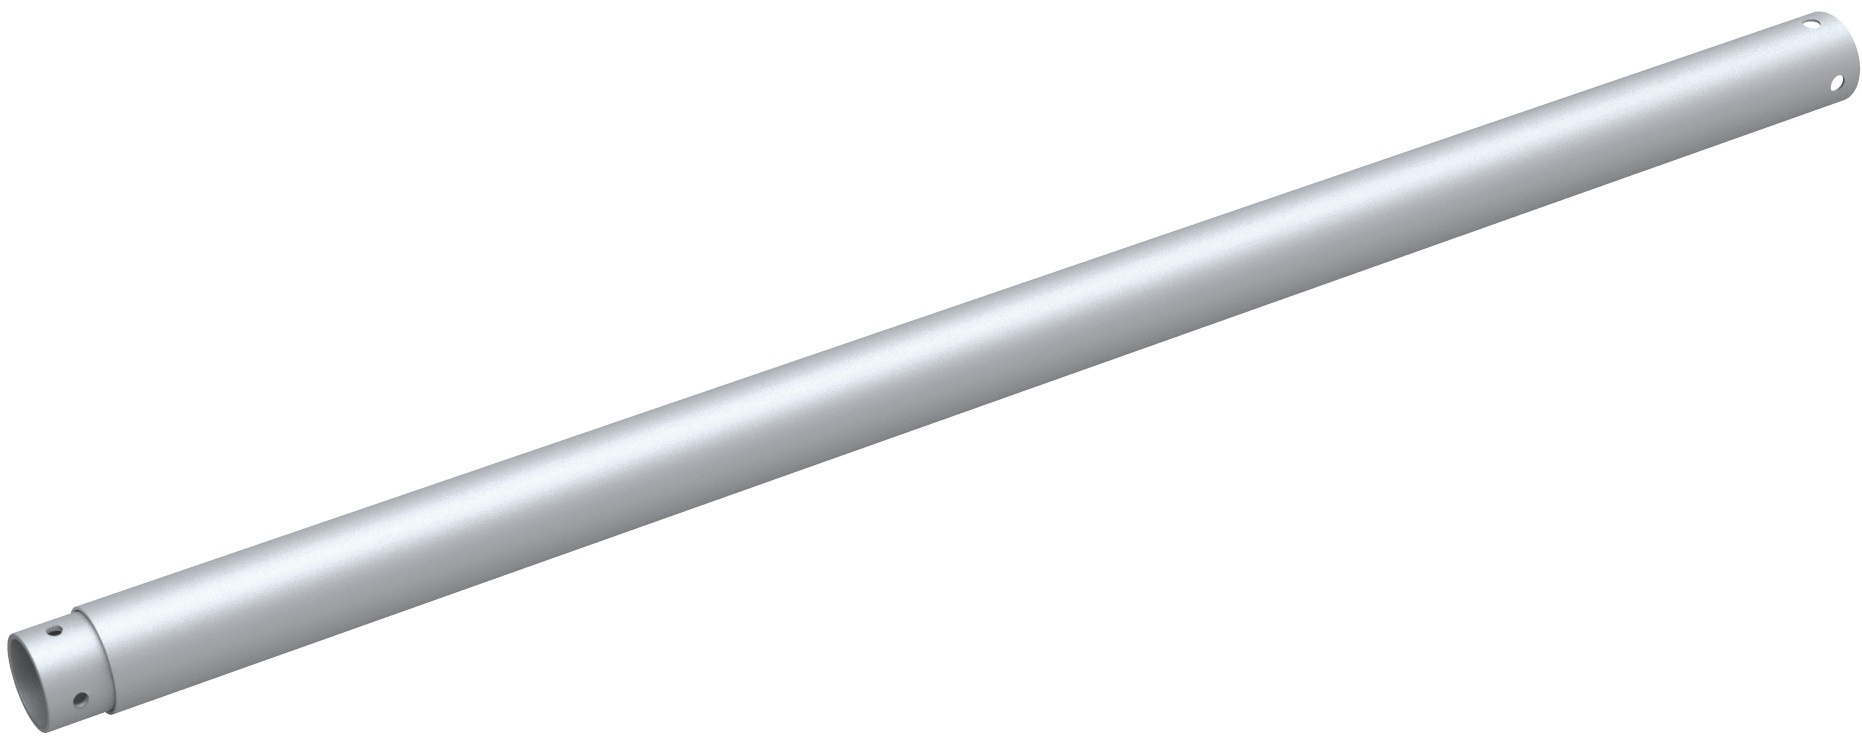
Vision TM-1200 EXT1M projector accessory
Brand: Vision
Category: Electronics > Video > Video Accessories > Projector Accessories